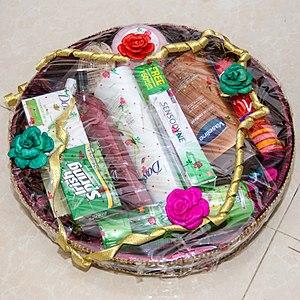
Irish Spring est une marque de savon déodorant de Colgate-Palmolive, introduite pendant les années 1970.